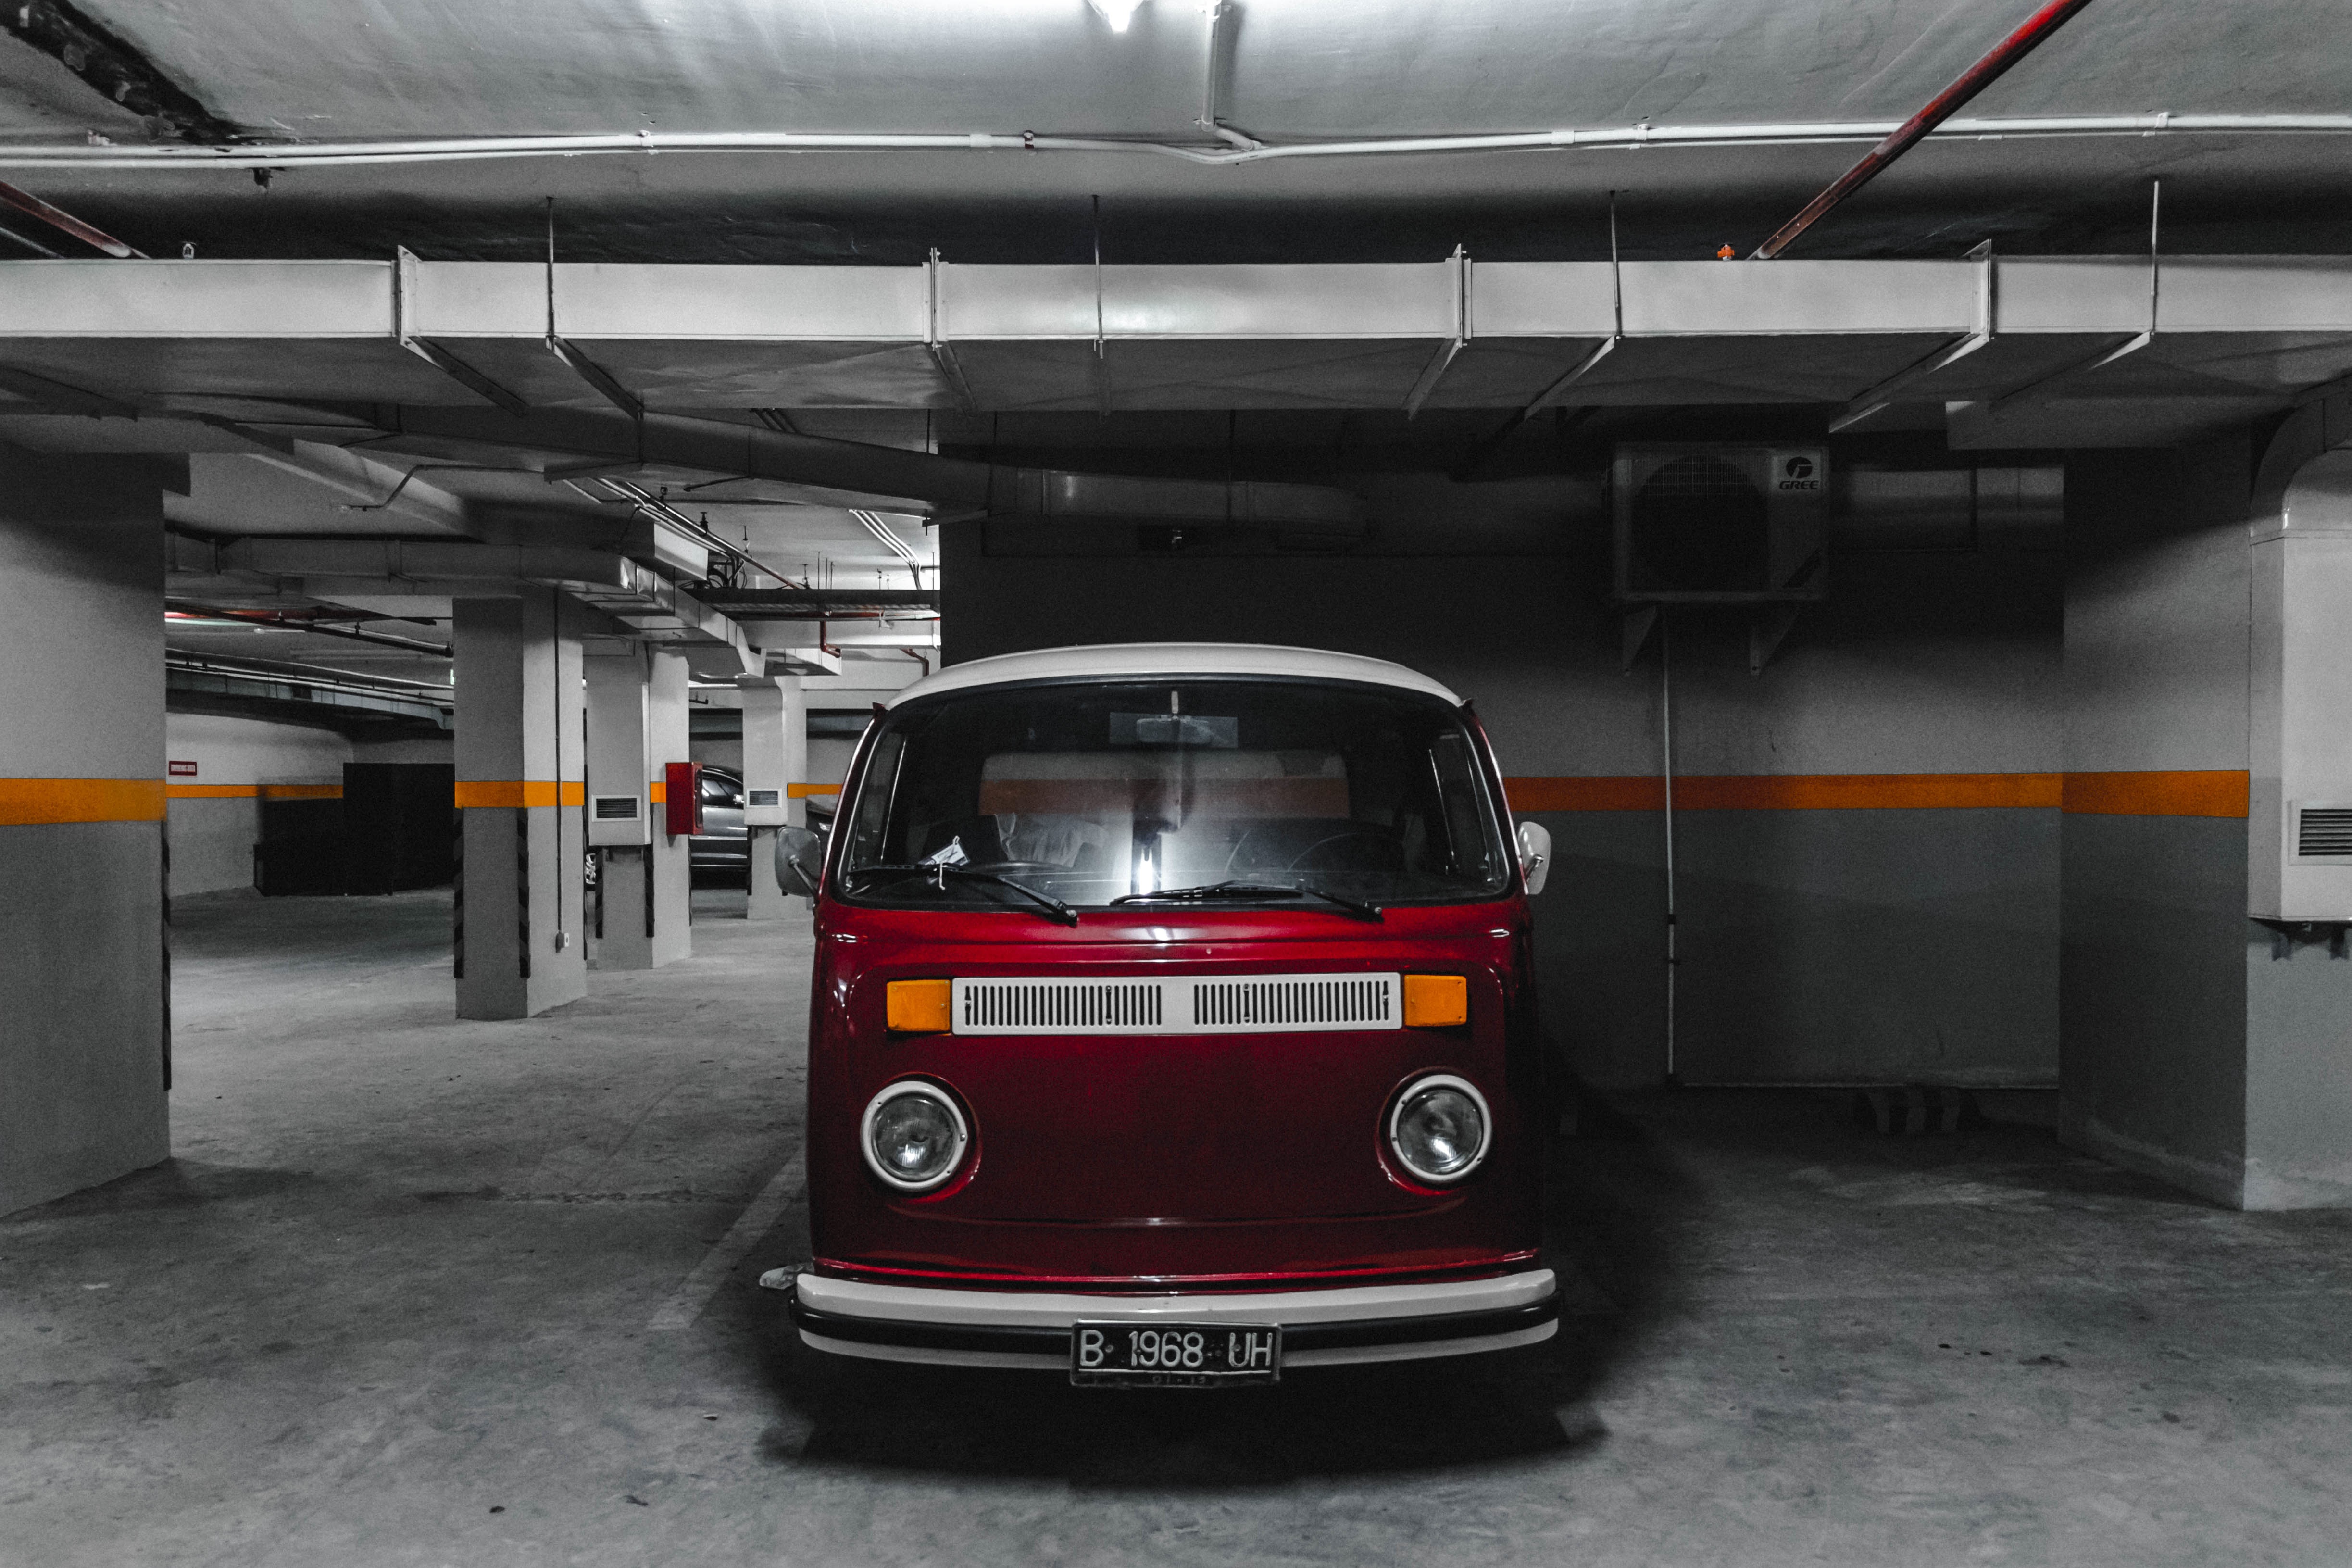
car, vintage, volkswagen, van, old, transport, vehicle, parking lot, public transport, automotive, motor vehicle, bus, commercial vehicle, land vehicle, automobile make, automotive exterior